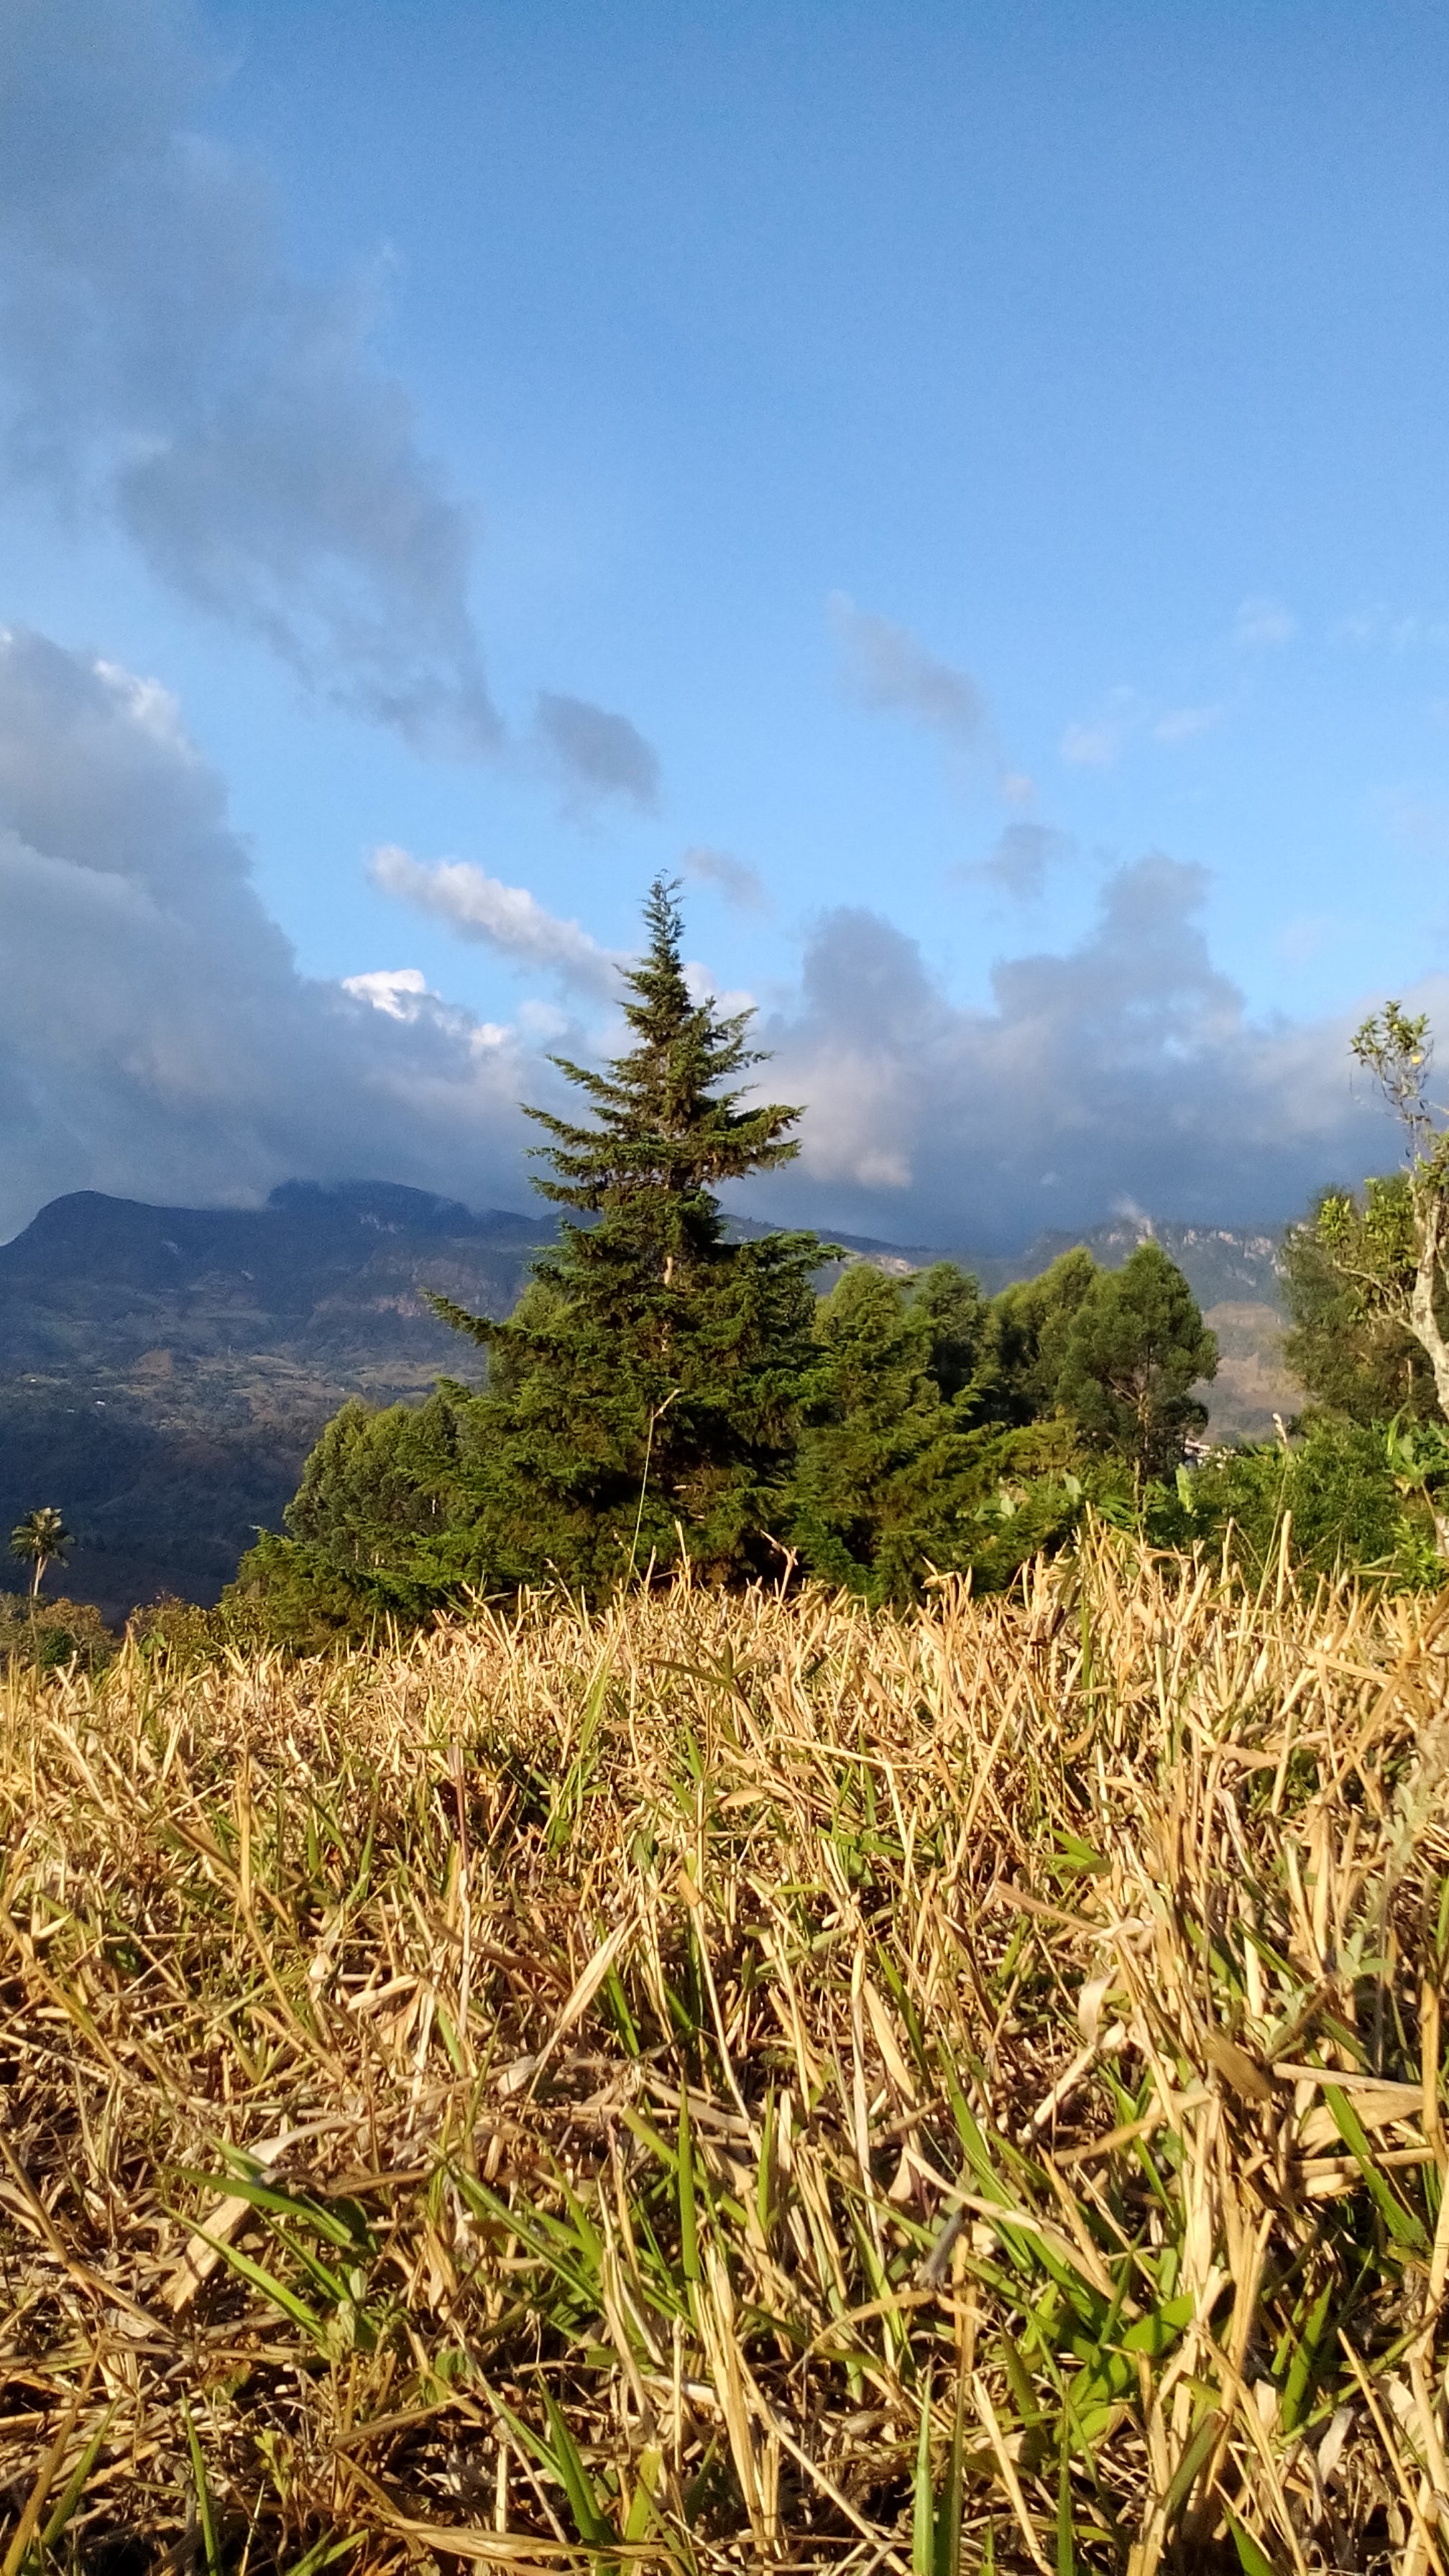
landscape, tree, nature, forest, grass, wilderness, mountain, cloud, plant, sky, field, meadow, prairie, sunlight, hill, flower, crop, soil, agriculture, flora, ridge, grassland, plateau, habitat, ecosystem, rural area, natural environment, geographical feature, grass family, mountainous landforms